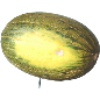
Label: melon_piel_de_sapo